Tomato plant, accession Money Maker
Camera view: vertical (180 deg); turntable rotation: 30 degrees
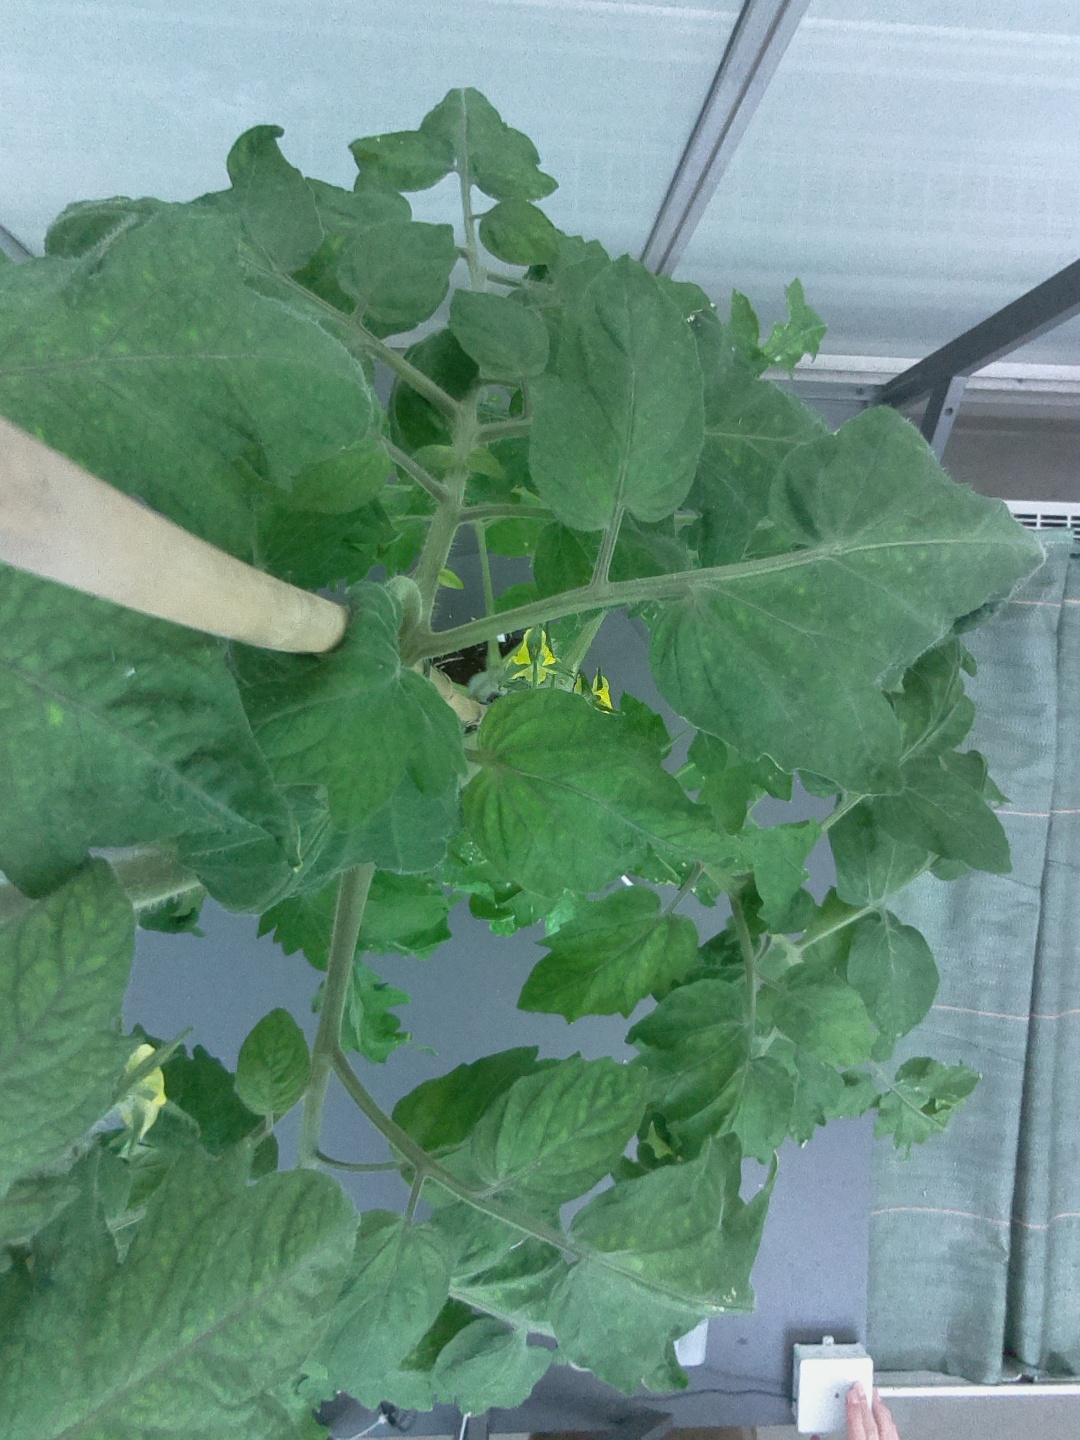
BBCH growth stage 62: 20%-30% of flowers open